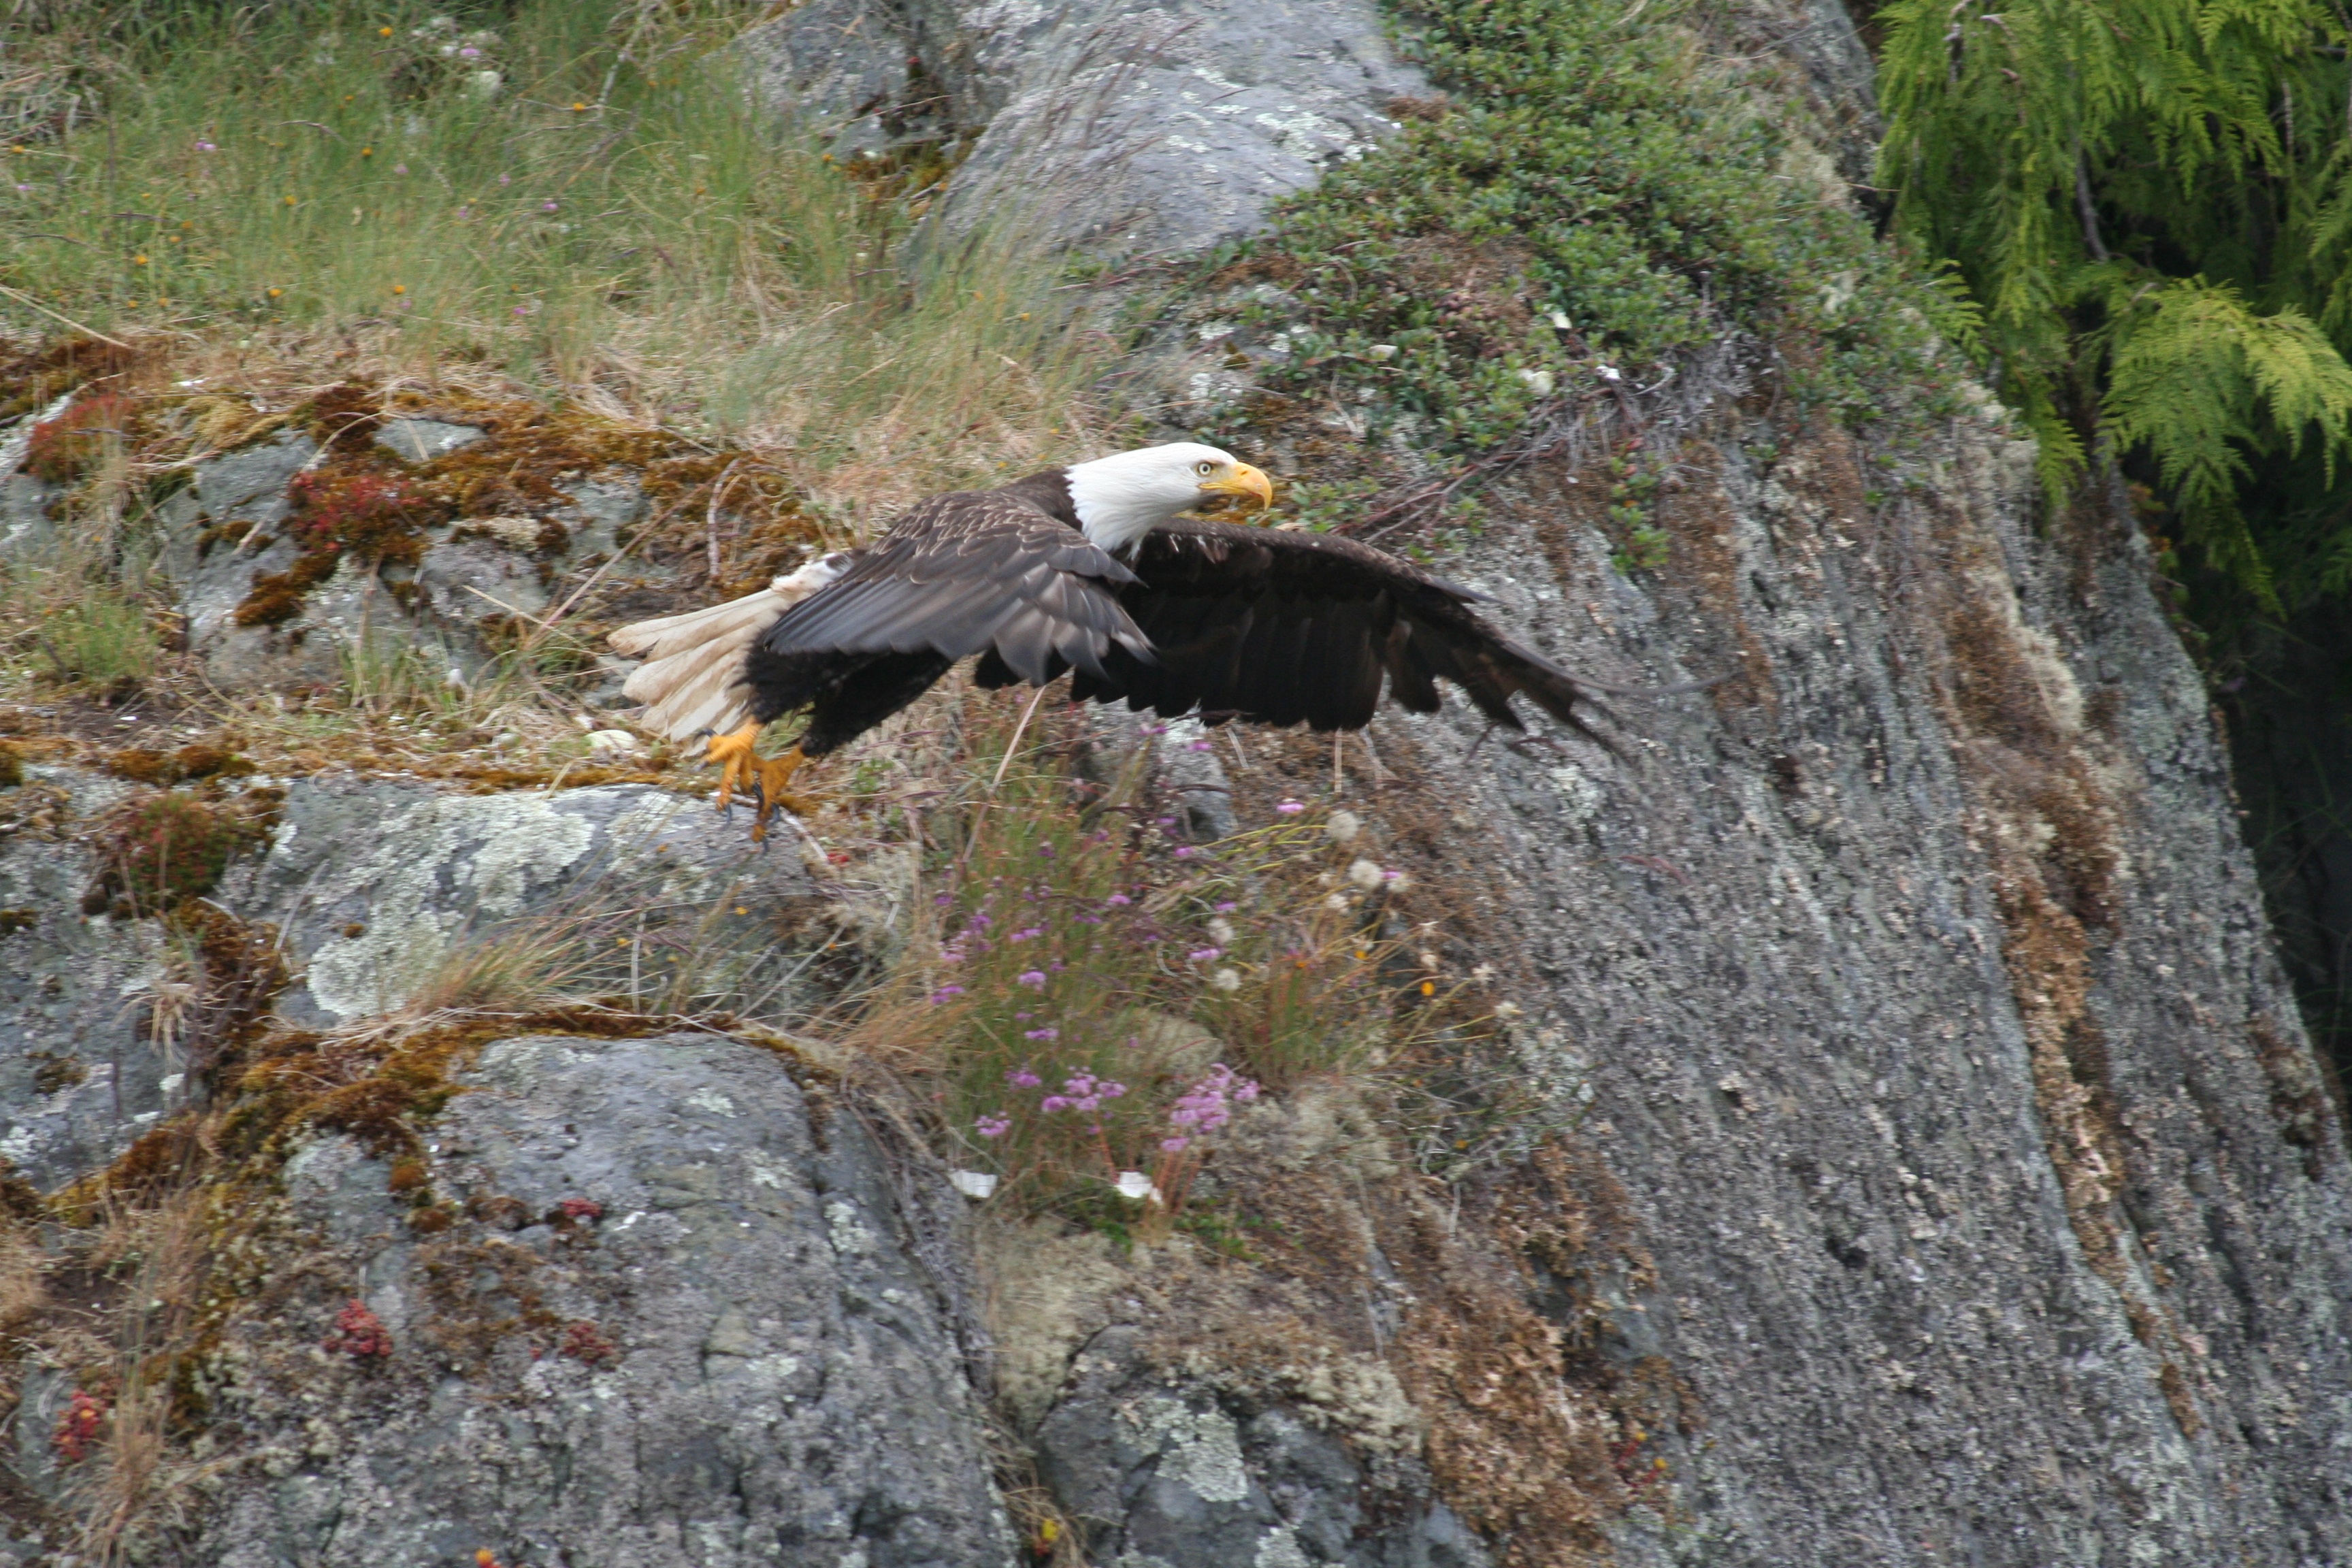
nature, bird, parking, wildlife, zoo, beak, flight, eagle, fauna, bird of prey, bald eagle, vertebrate, vulture, condor, bird show